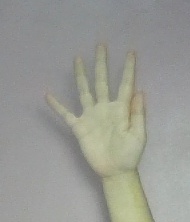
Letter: sheen